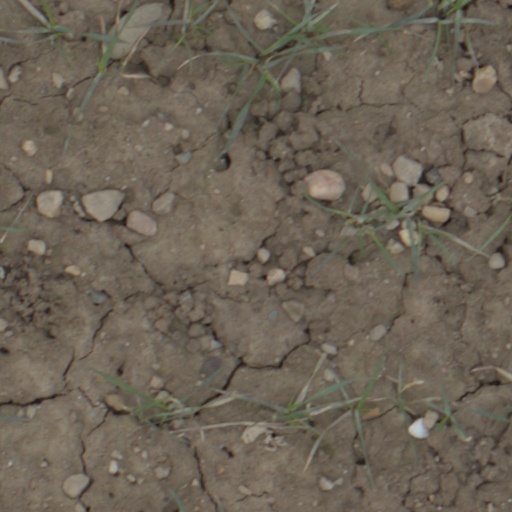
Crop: wheat